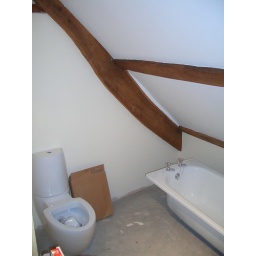
top floor bathroom needs hole in floor for bath